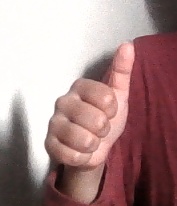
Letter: aleff